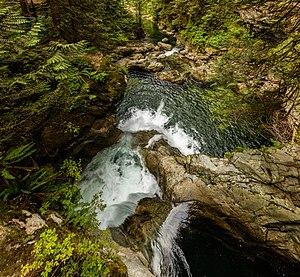
Le parc du canyon Lynn est un parc municipal du district de North Vancouver en Colombie-Britannique au Canada. Lors de son ouverture officielle en 1912, sa taille atteignait 4,9 ha et il couvre maintenant 250 ha. Le parc dispose de nombreuses pistes de randonnée, de longueur et difficulté variables. Le sentier Baden-Powell traverse le parc en franchissant le canyon Lynn grâce à un pont suspendu. En raison de son paysage naturel, de nombreuses séries télévisées comme Stargate SG-1 et Stargate Atlantis l'utilisent comme lieu de tournage.